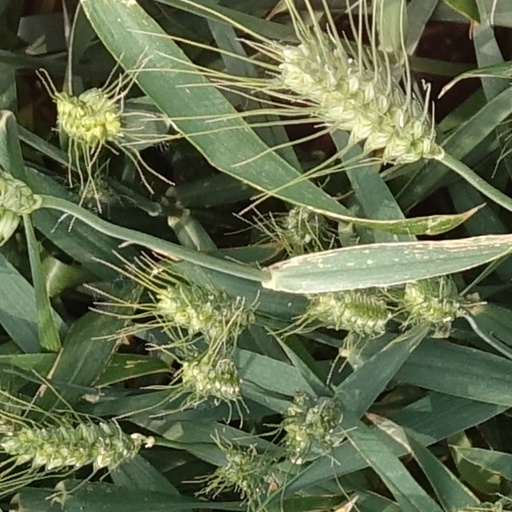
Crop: wheat